Wagon fort

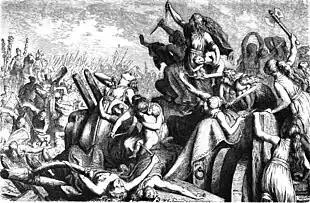
"The Women of the Teutons Defend the Wagon Fort" (1882) by Heinrich Leutemann.

In the 15th century, during the Hussite Wars, the Hussites developed tactics of using the tabors, called "vozová hradba" in Czech or "Wagenburg" by the Germans, as mobile fortifications. It was first used in the Battle of Nekmíř. When the Hussite army faced a numerically superior opponent, the Bohemians usually formed a square of the armed wagons, joined them with iron chains, and defended the resulting fortification against charges of the enemy. Such a camp was easy to establish and practically invulnerable to enemy cavalry. The etymology of the word "tabor" may come from the Hussite fortress and modern day Czech town of Tábor, which itself is a name derived from biblical Jezreel mountain Tabor (in Hebrew תבור).